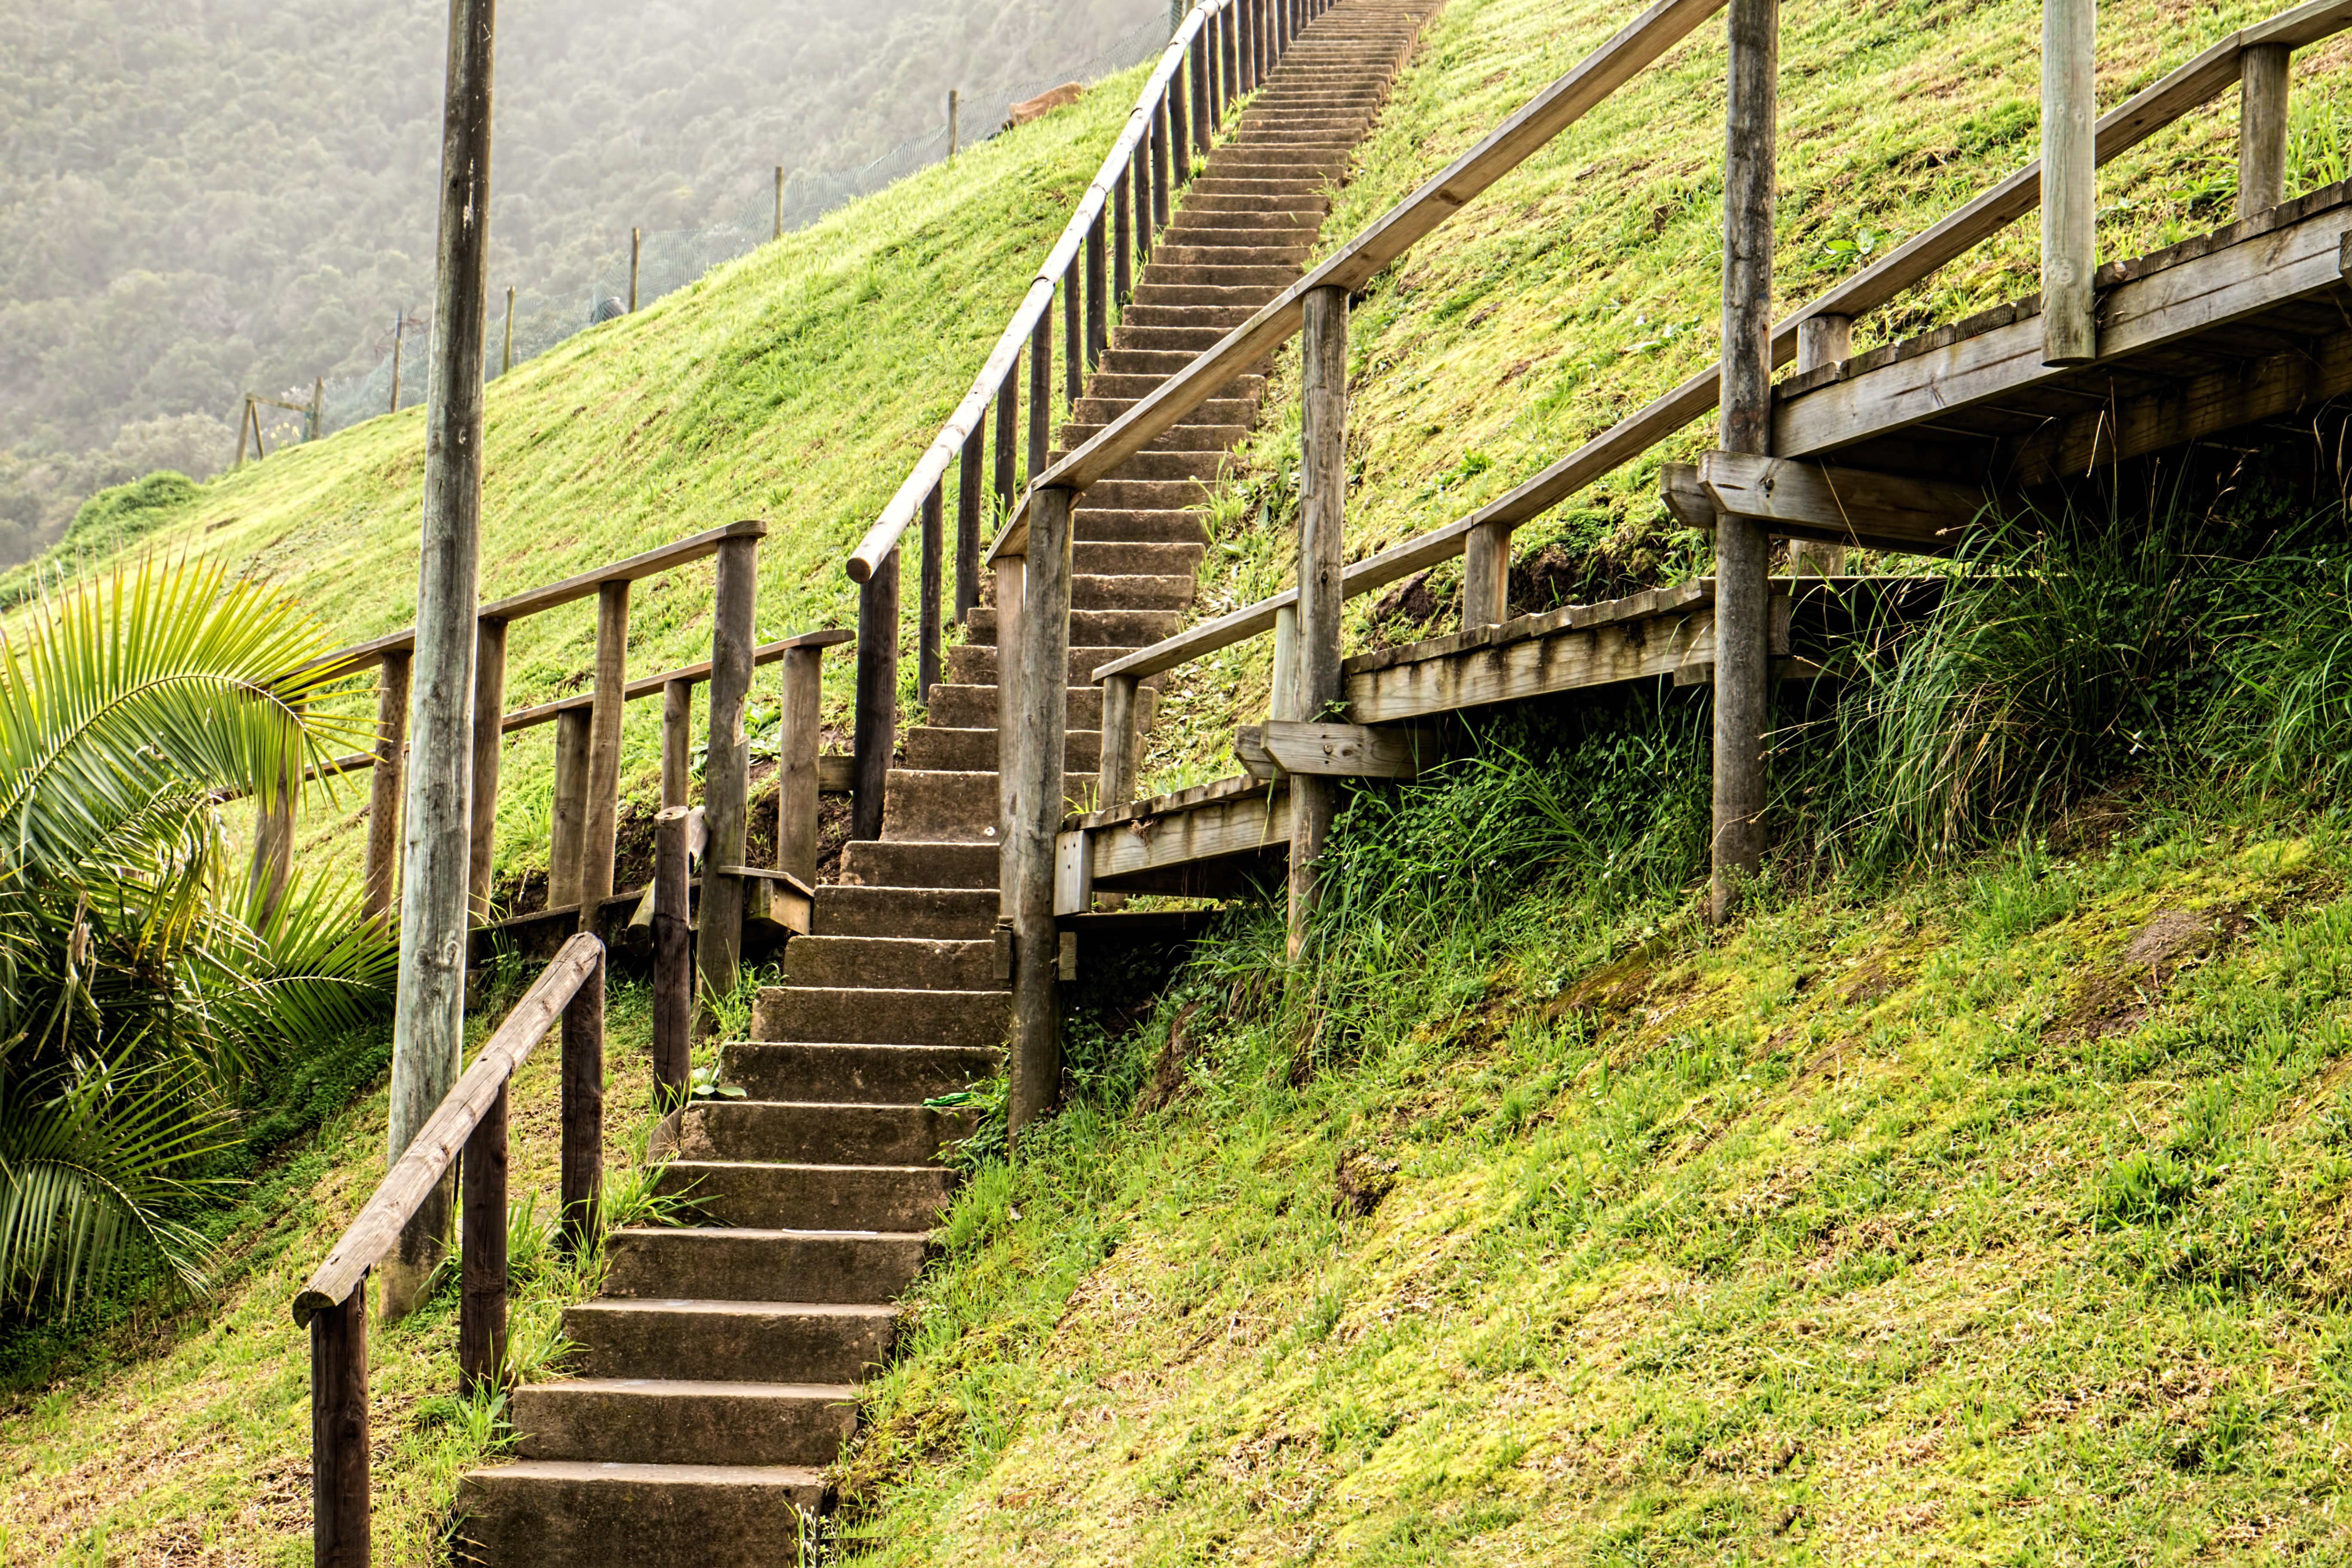
path, pathway, fork, track, bridge, steps, walkway, ascend, walk, transport, green, direction, stairway, climb, future, decision, stairs, strategy, choose, crossroads, way, question, problem, challenge, uncertain, confused, rail transport, choice, rural area, opportunity, choosing, confusion, dilemma, indecisive, indecision, fork in the road, improve, rolling stock